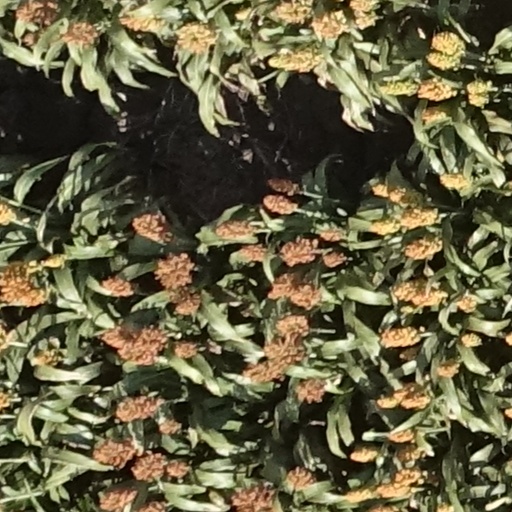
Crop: sorghum